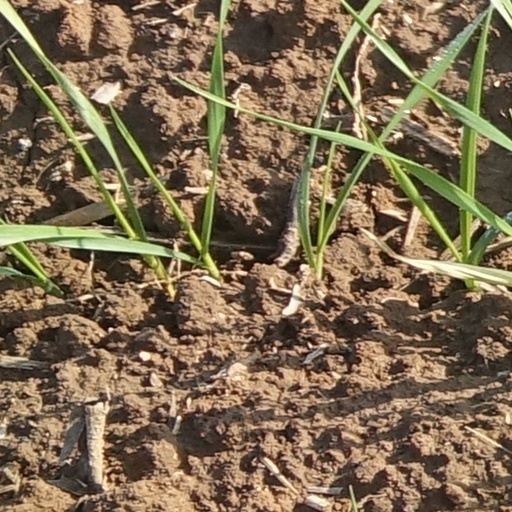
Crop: wheat